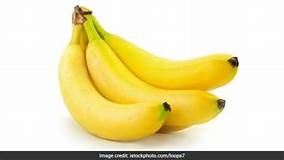
Label: banana